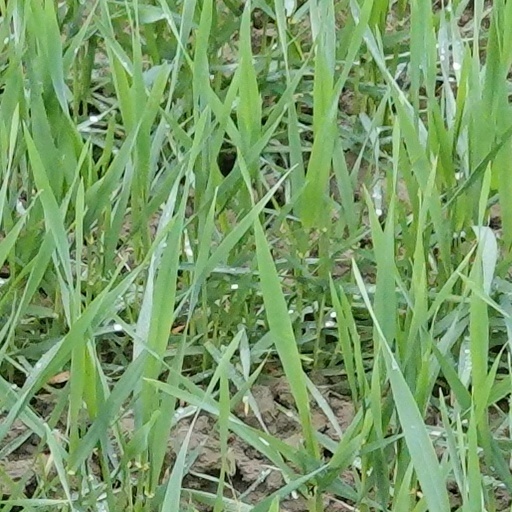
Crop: wheat